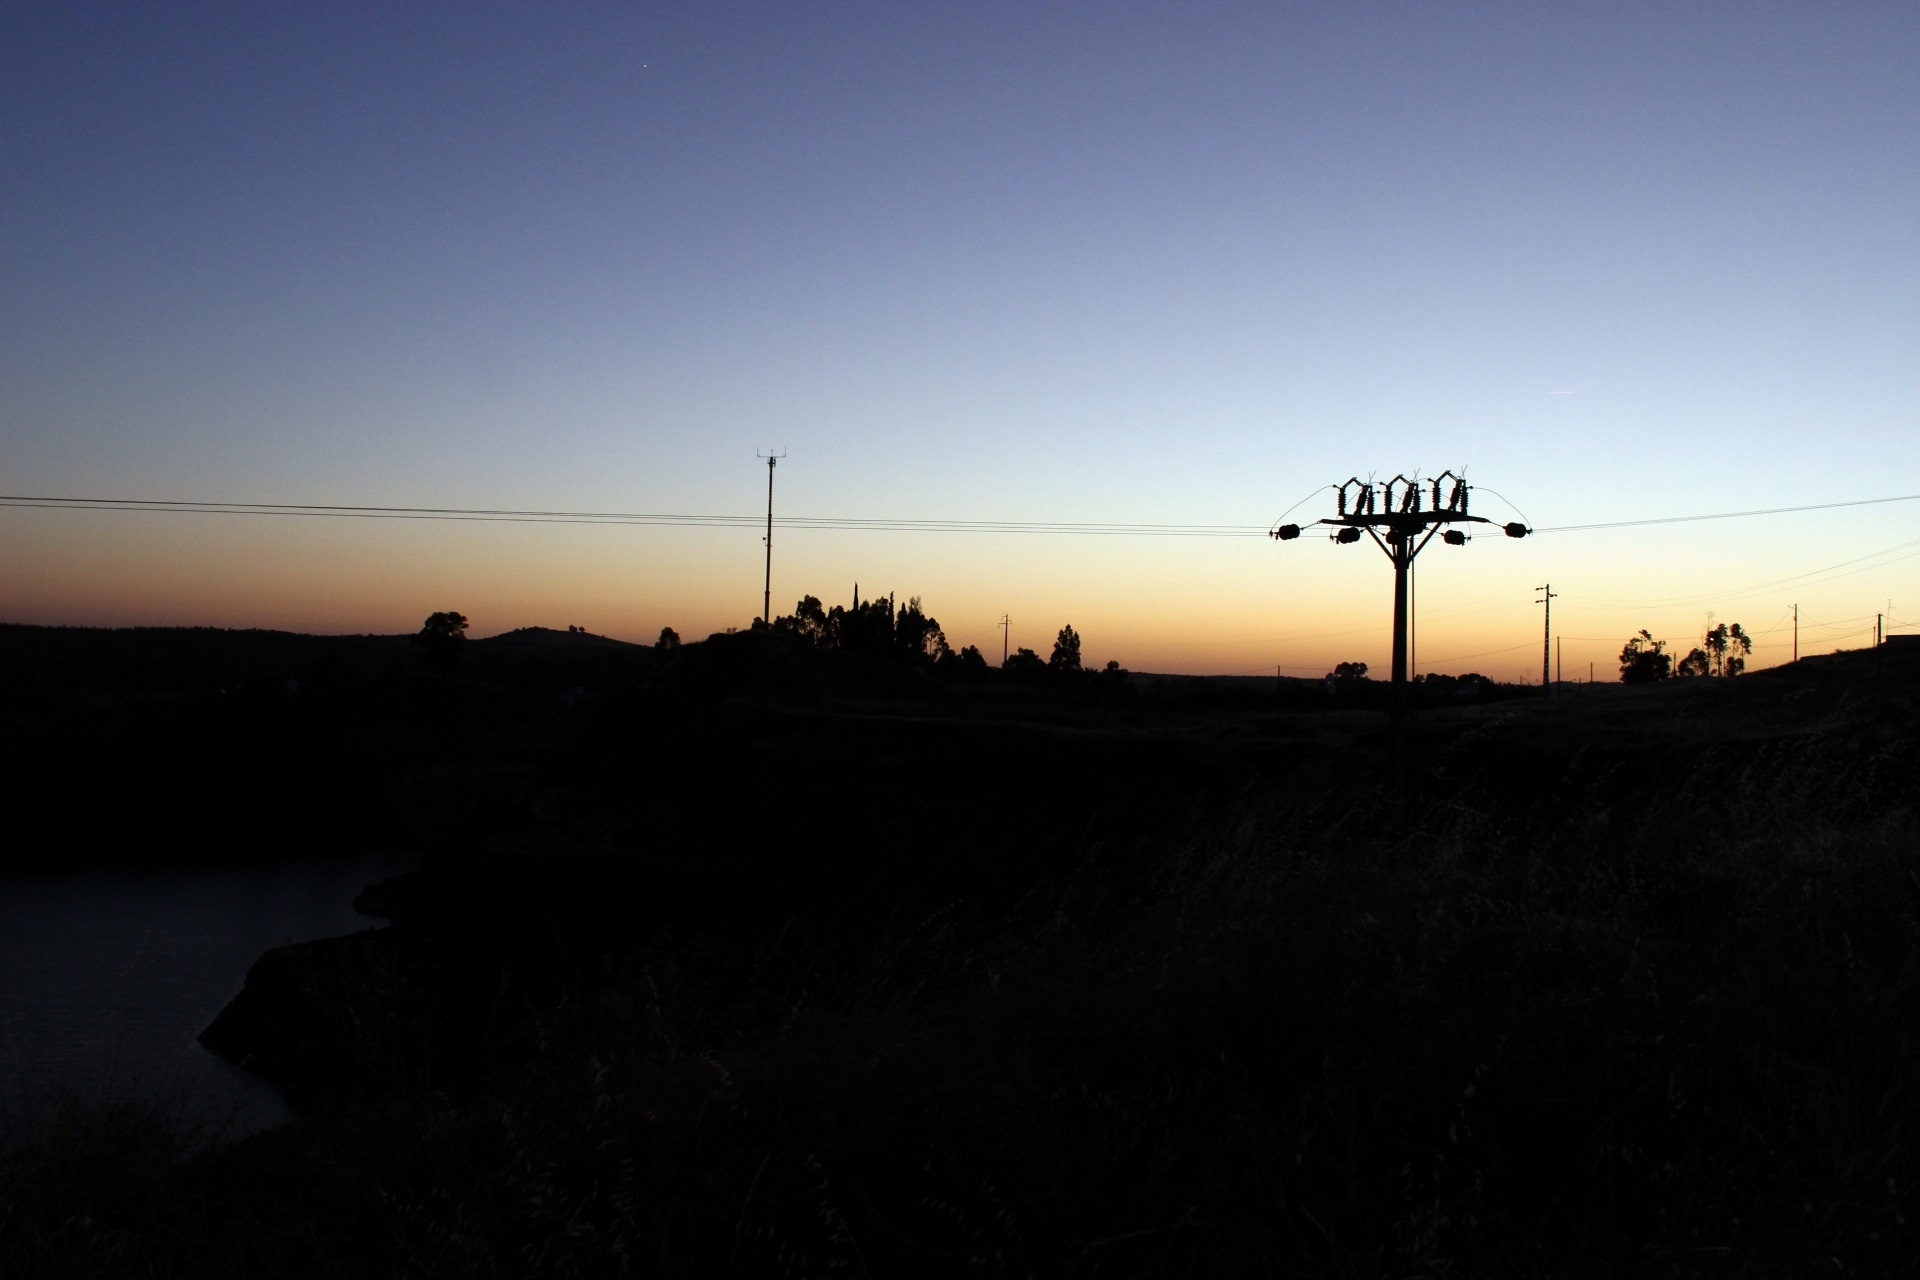
sea, horizon, silhouette, cloud, sky, sun, sunrise, sunset, sunlight, morning, hill, wind, dawn, dusk, evening, atmospheric phenomenon